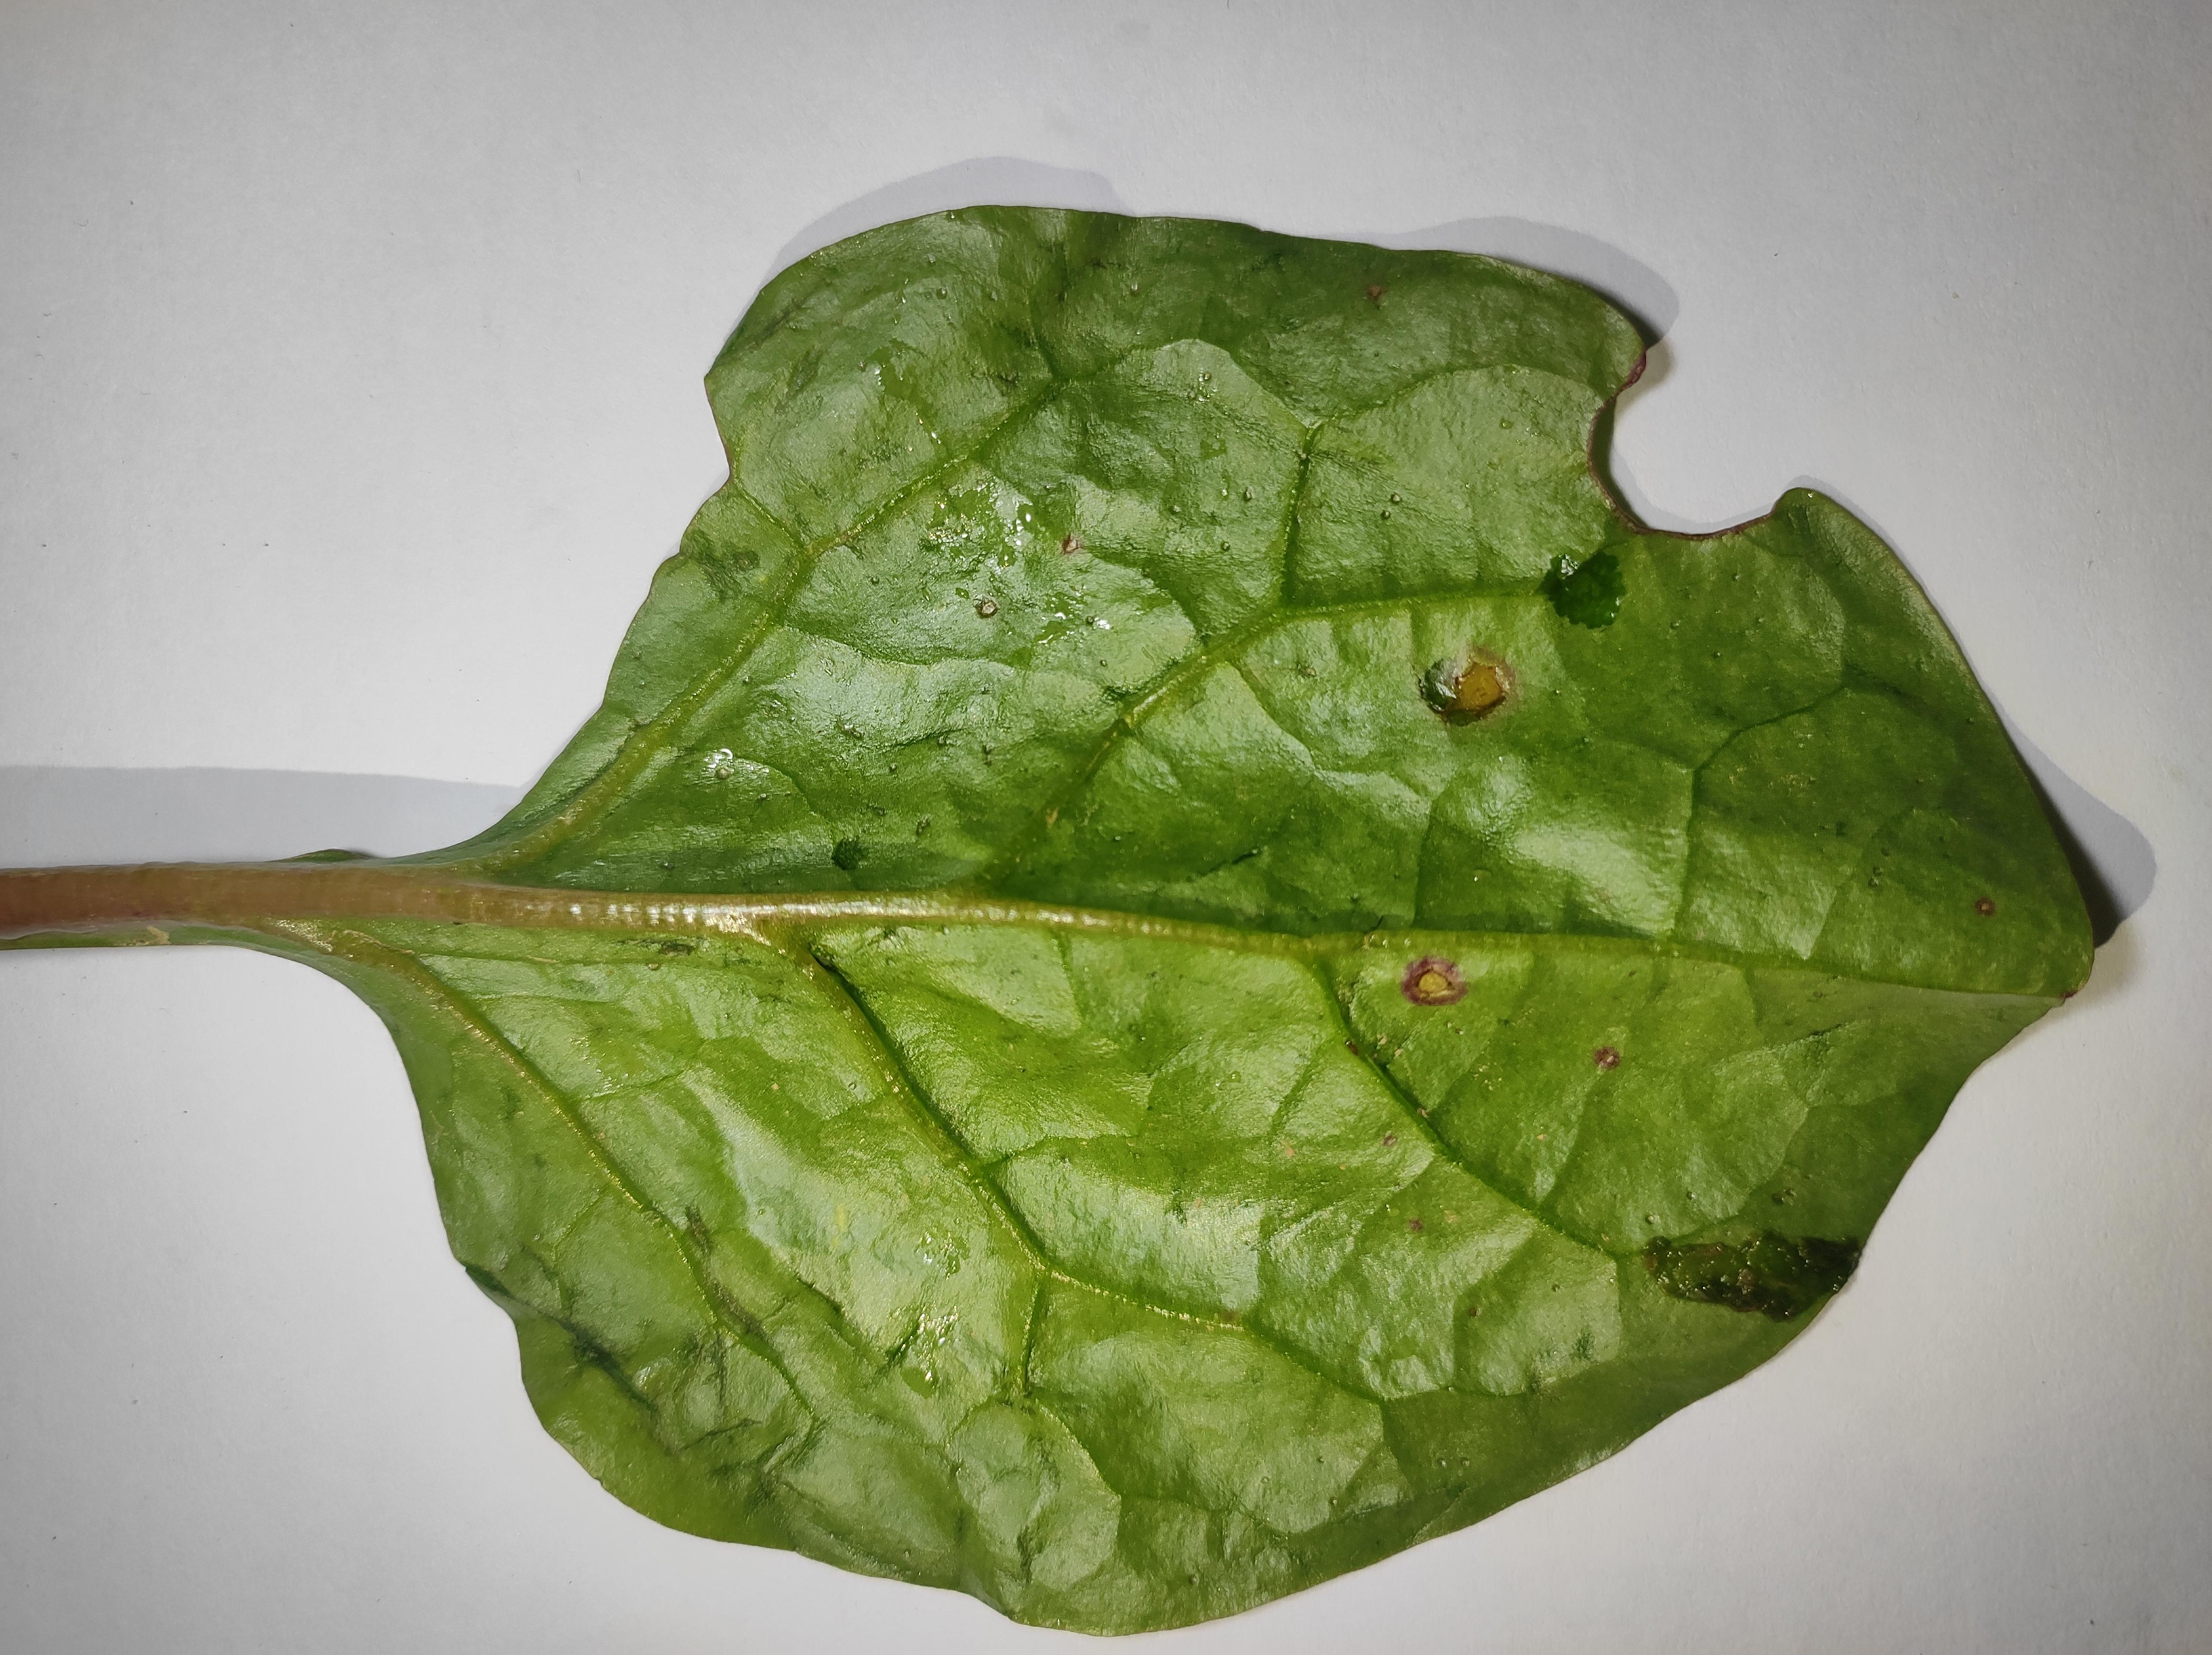
Label: straw_mite